Sidemount diving

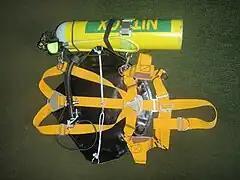
Minimalist sidemount harness showing webbing, sliders and D-rings, buoyancy compensator, integrated weight holders and cylinder

A webbing harness with shoulder straps, waist belt and crotch strap, supporting a variety of sliders and D-rings for attachment of cylinders and accessories, with or without integrated weighting or separate weight belts, and with or without a back-mounted buoyancy compensator, which may be attached to the harness, or directly to the diver. Cylinders are usually attached to a shoulder or chest D-ring and waist belt D-ring on each side. Additional accessories may include canister lights and clip-on pockets for small equipment. This style of harness may be off the shelf from an original equipment manufacturer or retailer, or home made, as most of the parts are freely available or relatively simple to make.